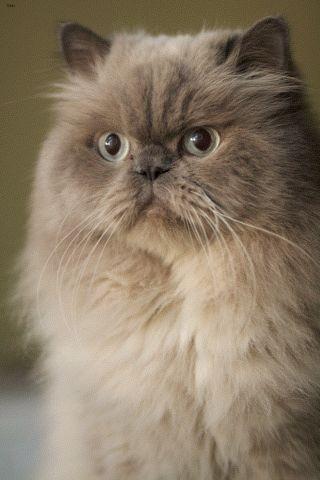
Persian